Fiona Apple

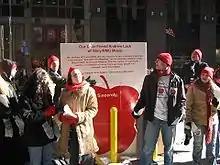
Fans in support of Fiona Apple demonstrating outside the NYC headquarters of Sony BMG Music Entertainment in January 2005.

Apple's third album, "Extraordinary Machine", was originally produced by Jon Brion. In spring 2002, Apple and Brion, her longtime friend and producer on "When the Pawn," met for their weekly lunch meeting. Brion reportedly "begged" Apple to make another album. Apple agreed, and Brion went to Apple's label, Epic Records, with strict stipulations (including no deadline), which the label eventually agreed to. Recording sessions began in 2002, at Ocean Way Studios in Nashville, Tennessee, but later moved to the Paramour Mansion in Los Angeles. Work on the album continued until 2003, and in May of that year it was submitted to Sony executives. In 2004 and 2005, tracks were leaked on the Internet in MP3 format and played on U.S. and international radio. Subsequently, MP3s of the entire album went online. Although a website distributing the album was quickly shut down, it soon reached P2P networks and was downloaded by fans. A fan-led campaign supported the album's official release.